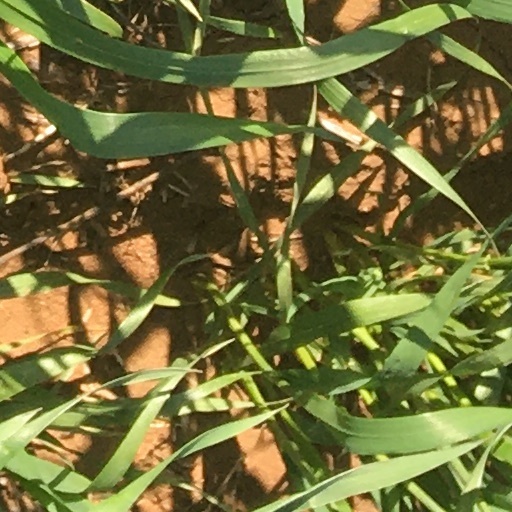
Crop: wheat